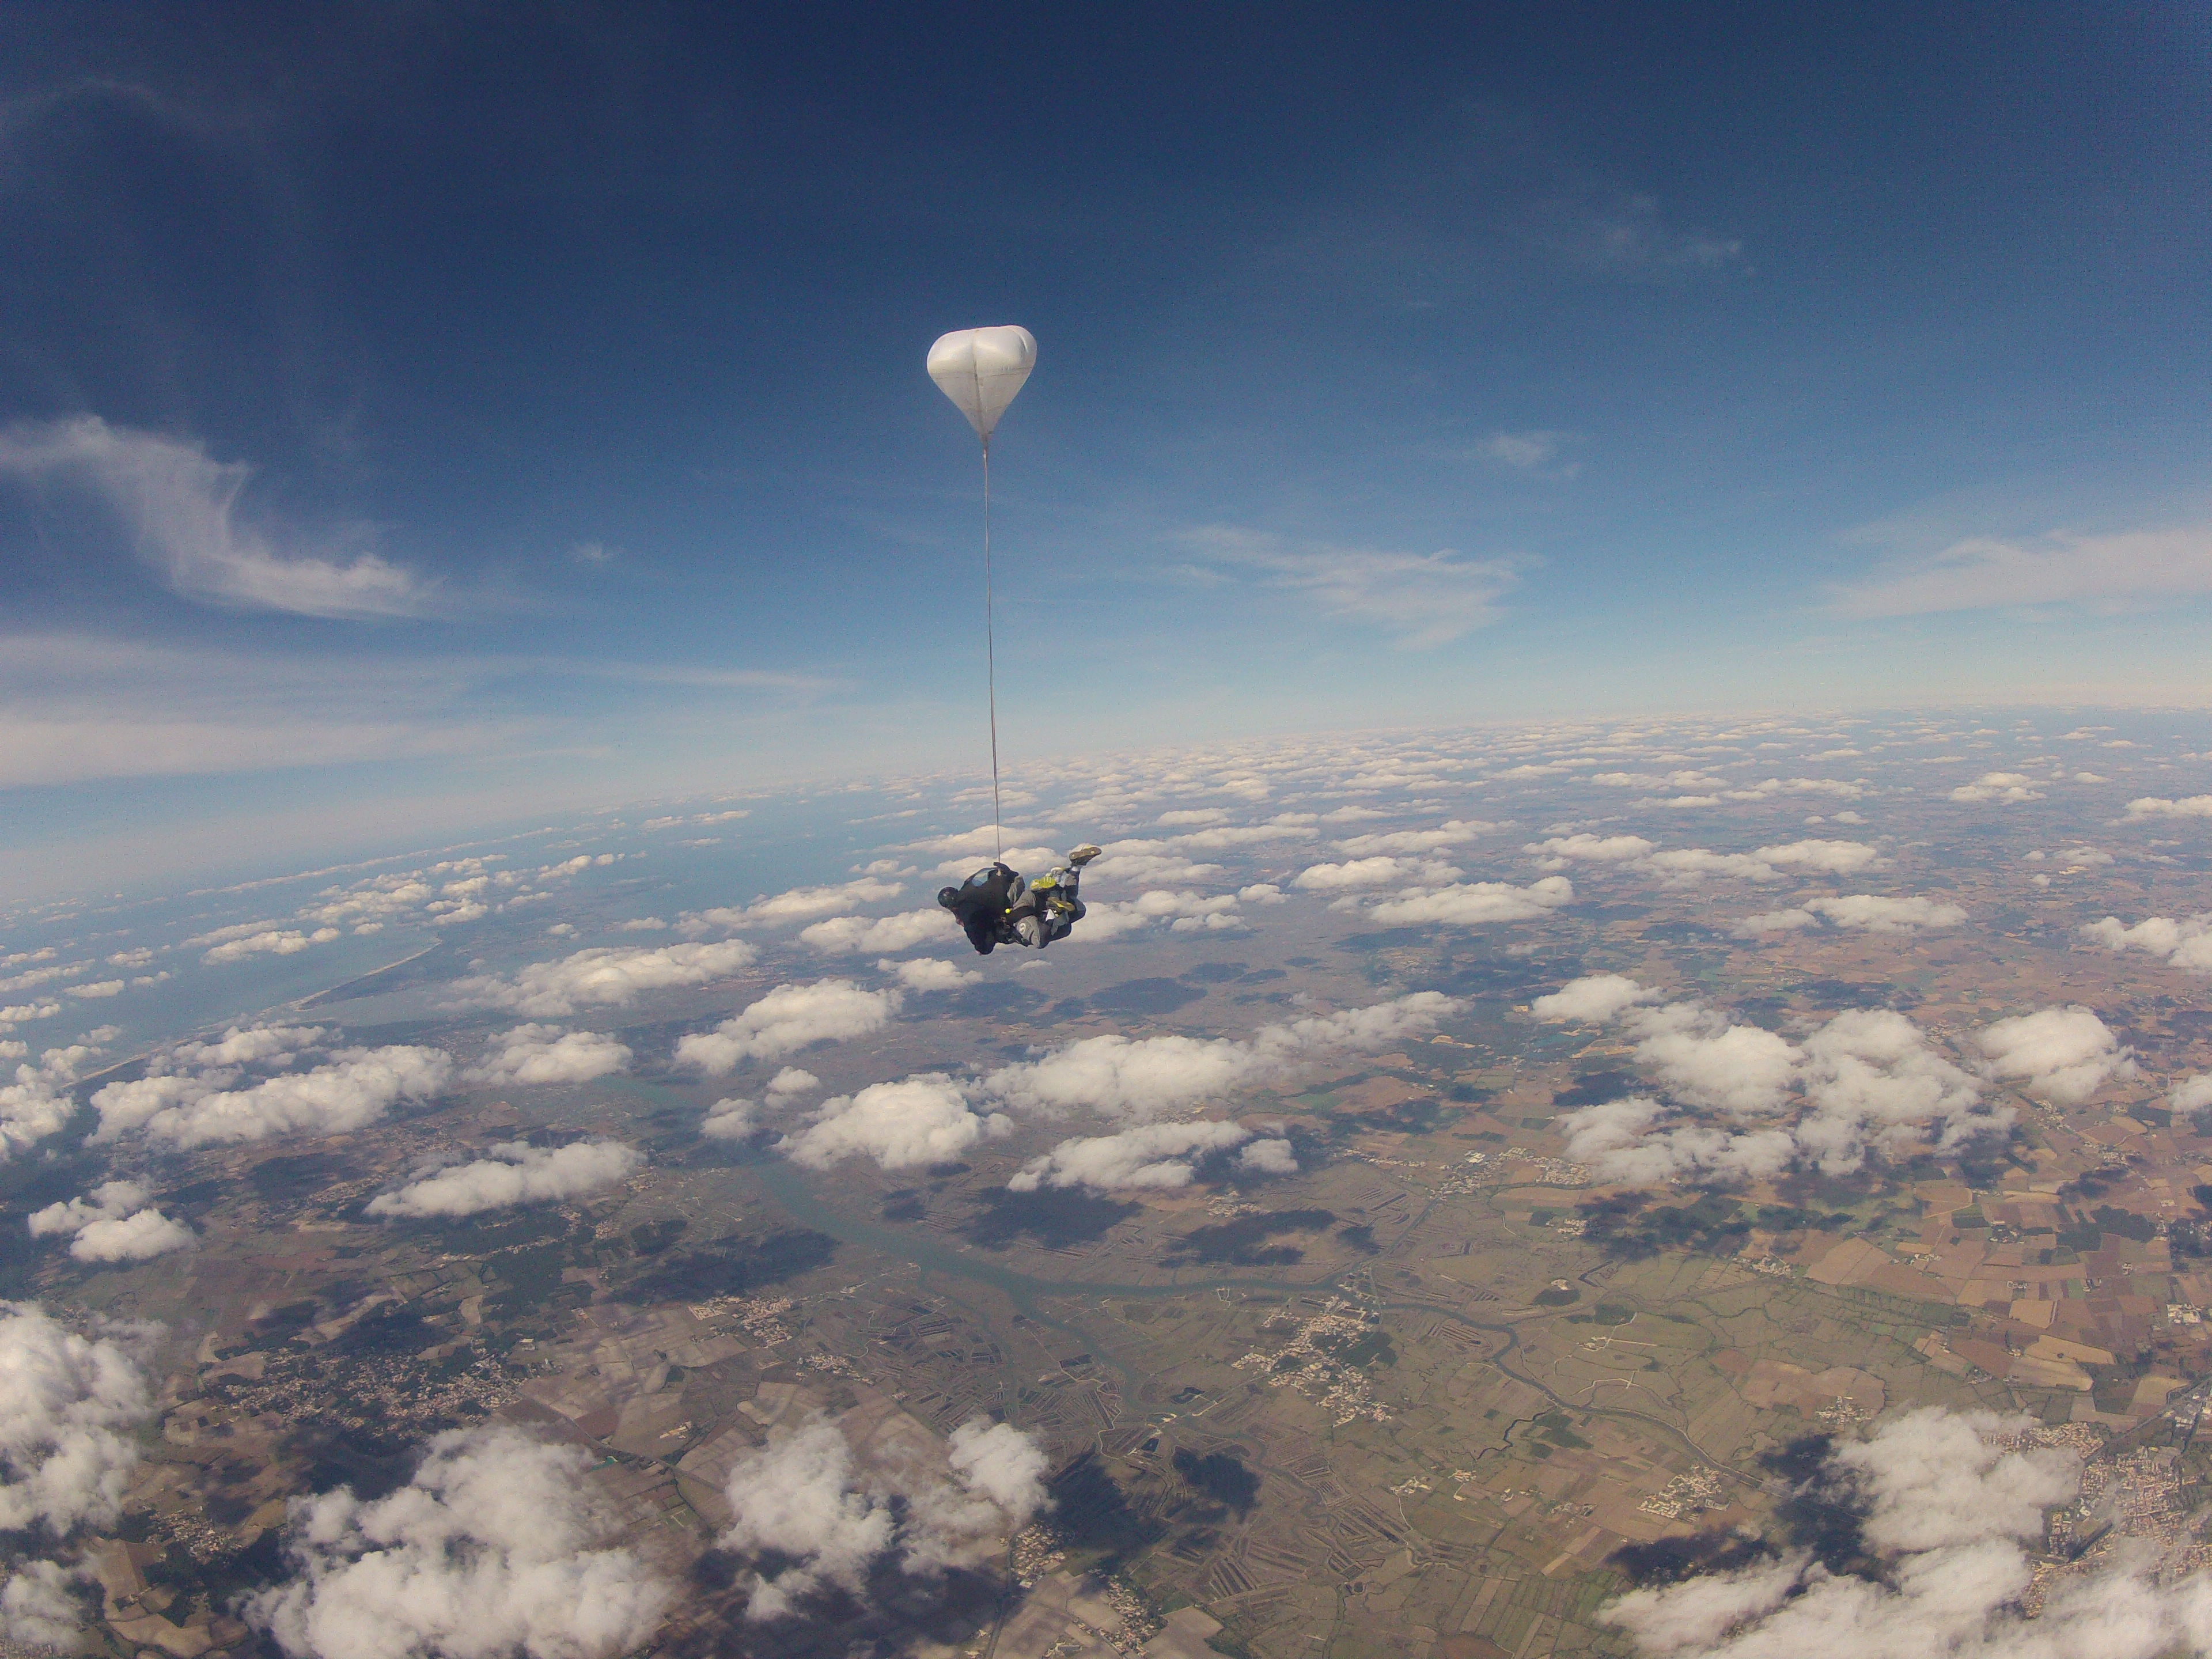
wing, cloud, sky, atmosphere, jump, aircraft, flight, extreme sport, parachute, paragliding, double, parachuting, baptism, air sports, aerial photography, paratroopers, atmosphere of earth